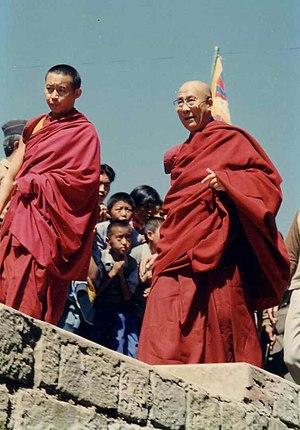
Tenzin Gyatso, né Lhamo Dhondup le 6 juillet 1935 à Taktser, dans la province du Qinghai, est le 14ᵉ dalaï-lama.
Les Villages d'enfants tibétains constituent une communauté intégrée en exil pour le soin et l'éducation des enfants orphelins ou démunis exilés du Tibet. C'est une association à but non lucratif basée à Dharamsala dans le nord de l'Inde.